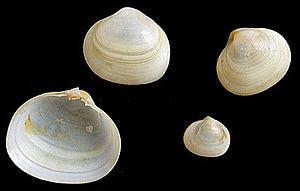
Galeommatoidea est une super-famille de mollusques bivalves, de l'ordre des Veneroida.